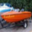
Label: ship